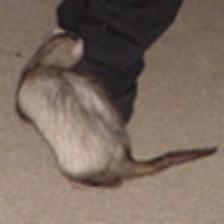
Label: NonHuman